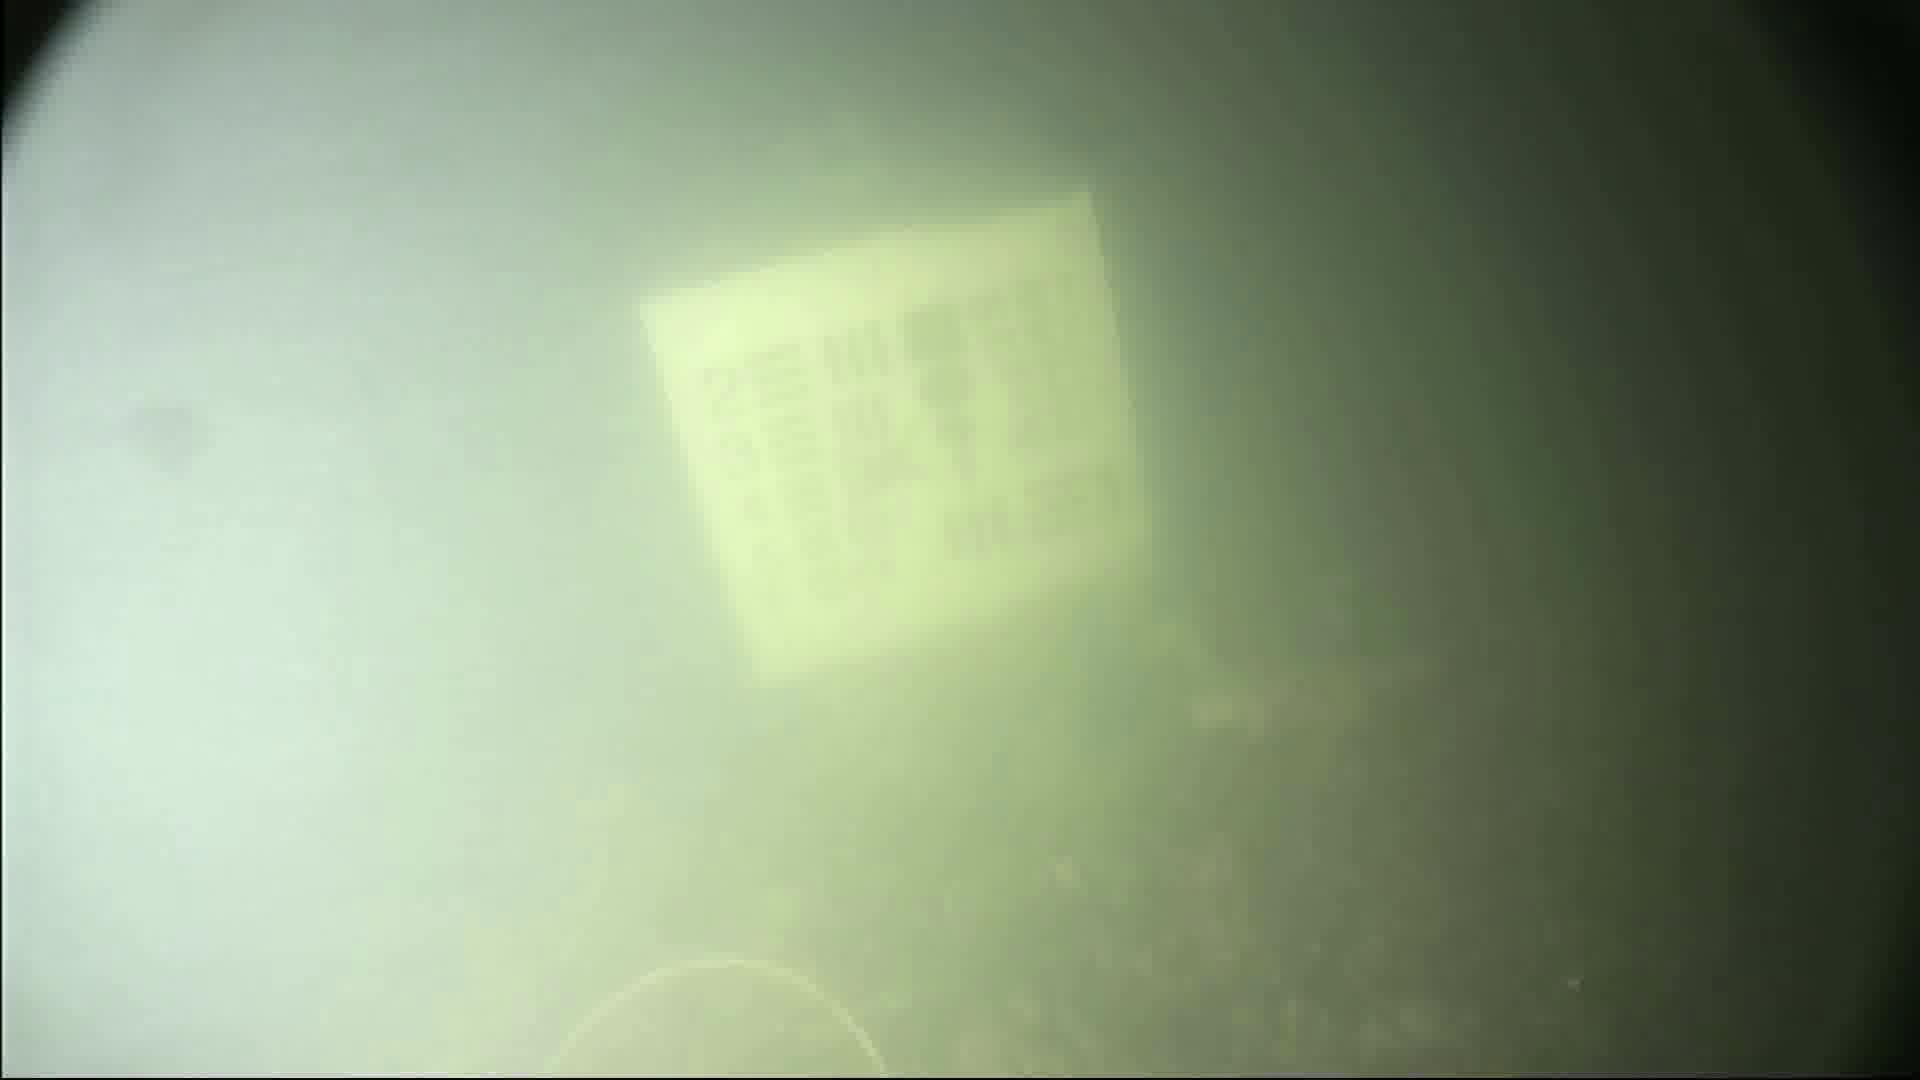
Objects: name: crab